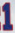
Number: 1